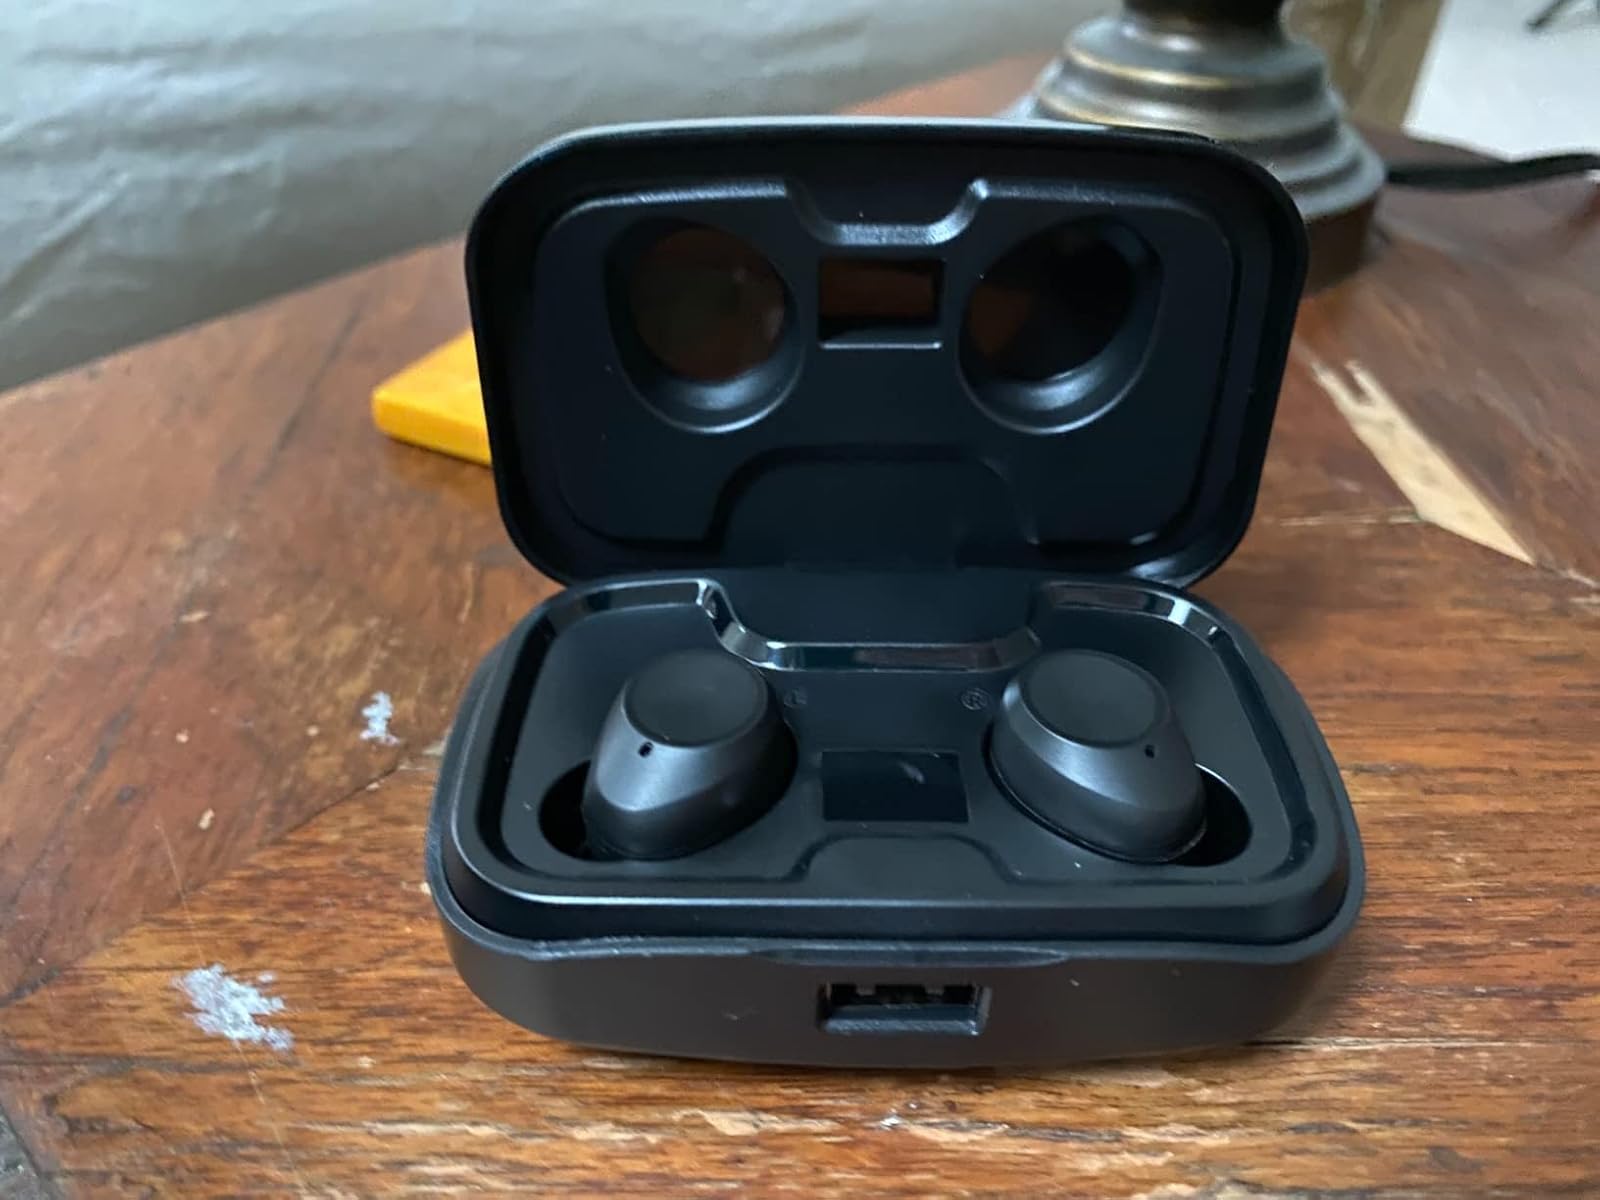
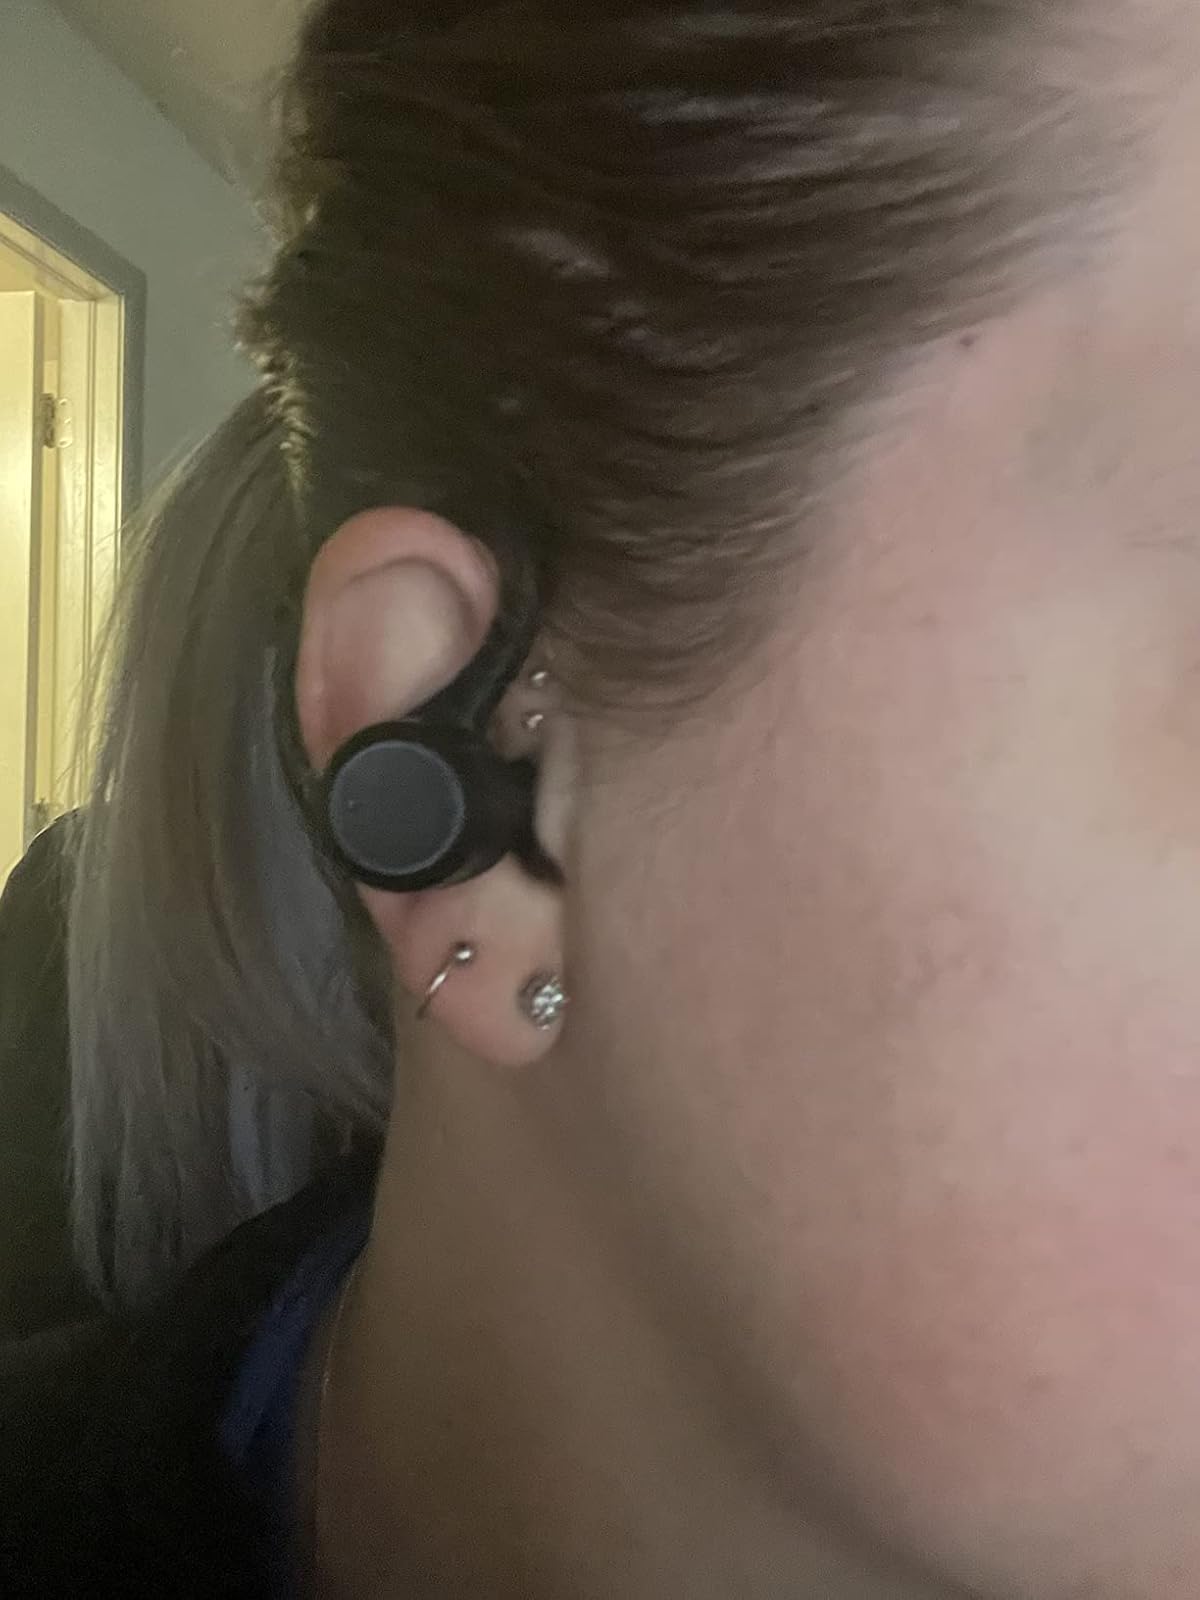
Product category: earbuds
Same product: no